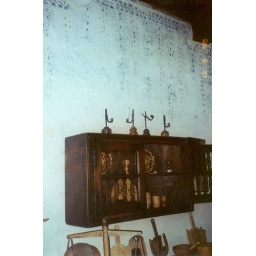
A cabinet in the Plas Mawr kitchen. You ca see some of the original painted wall above it.